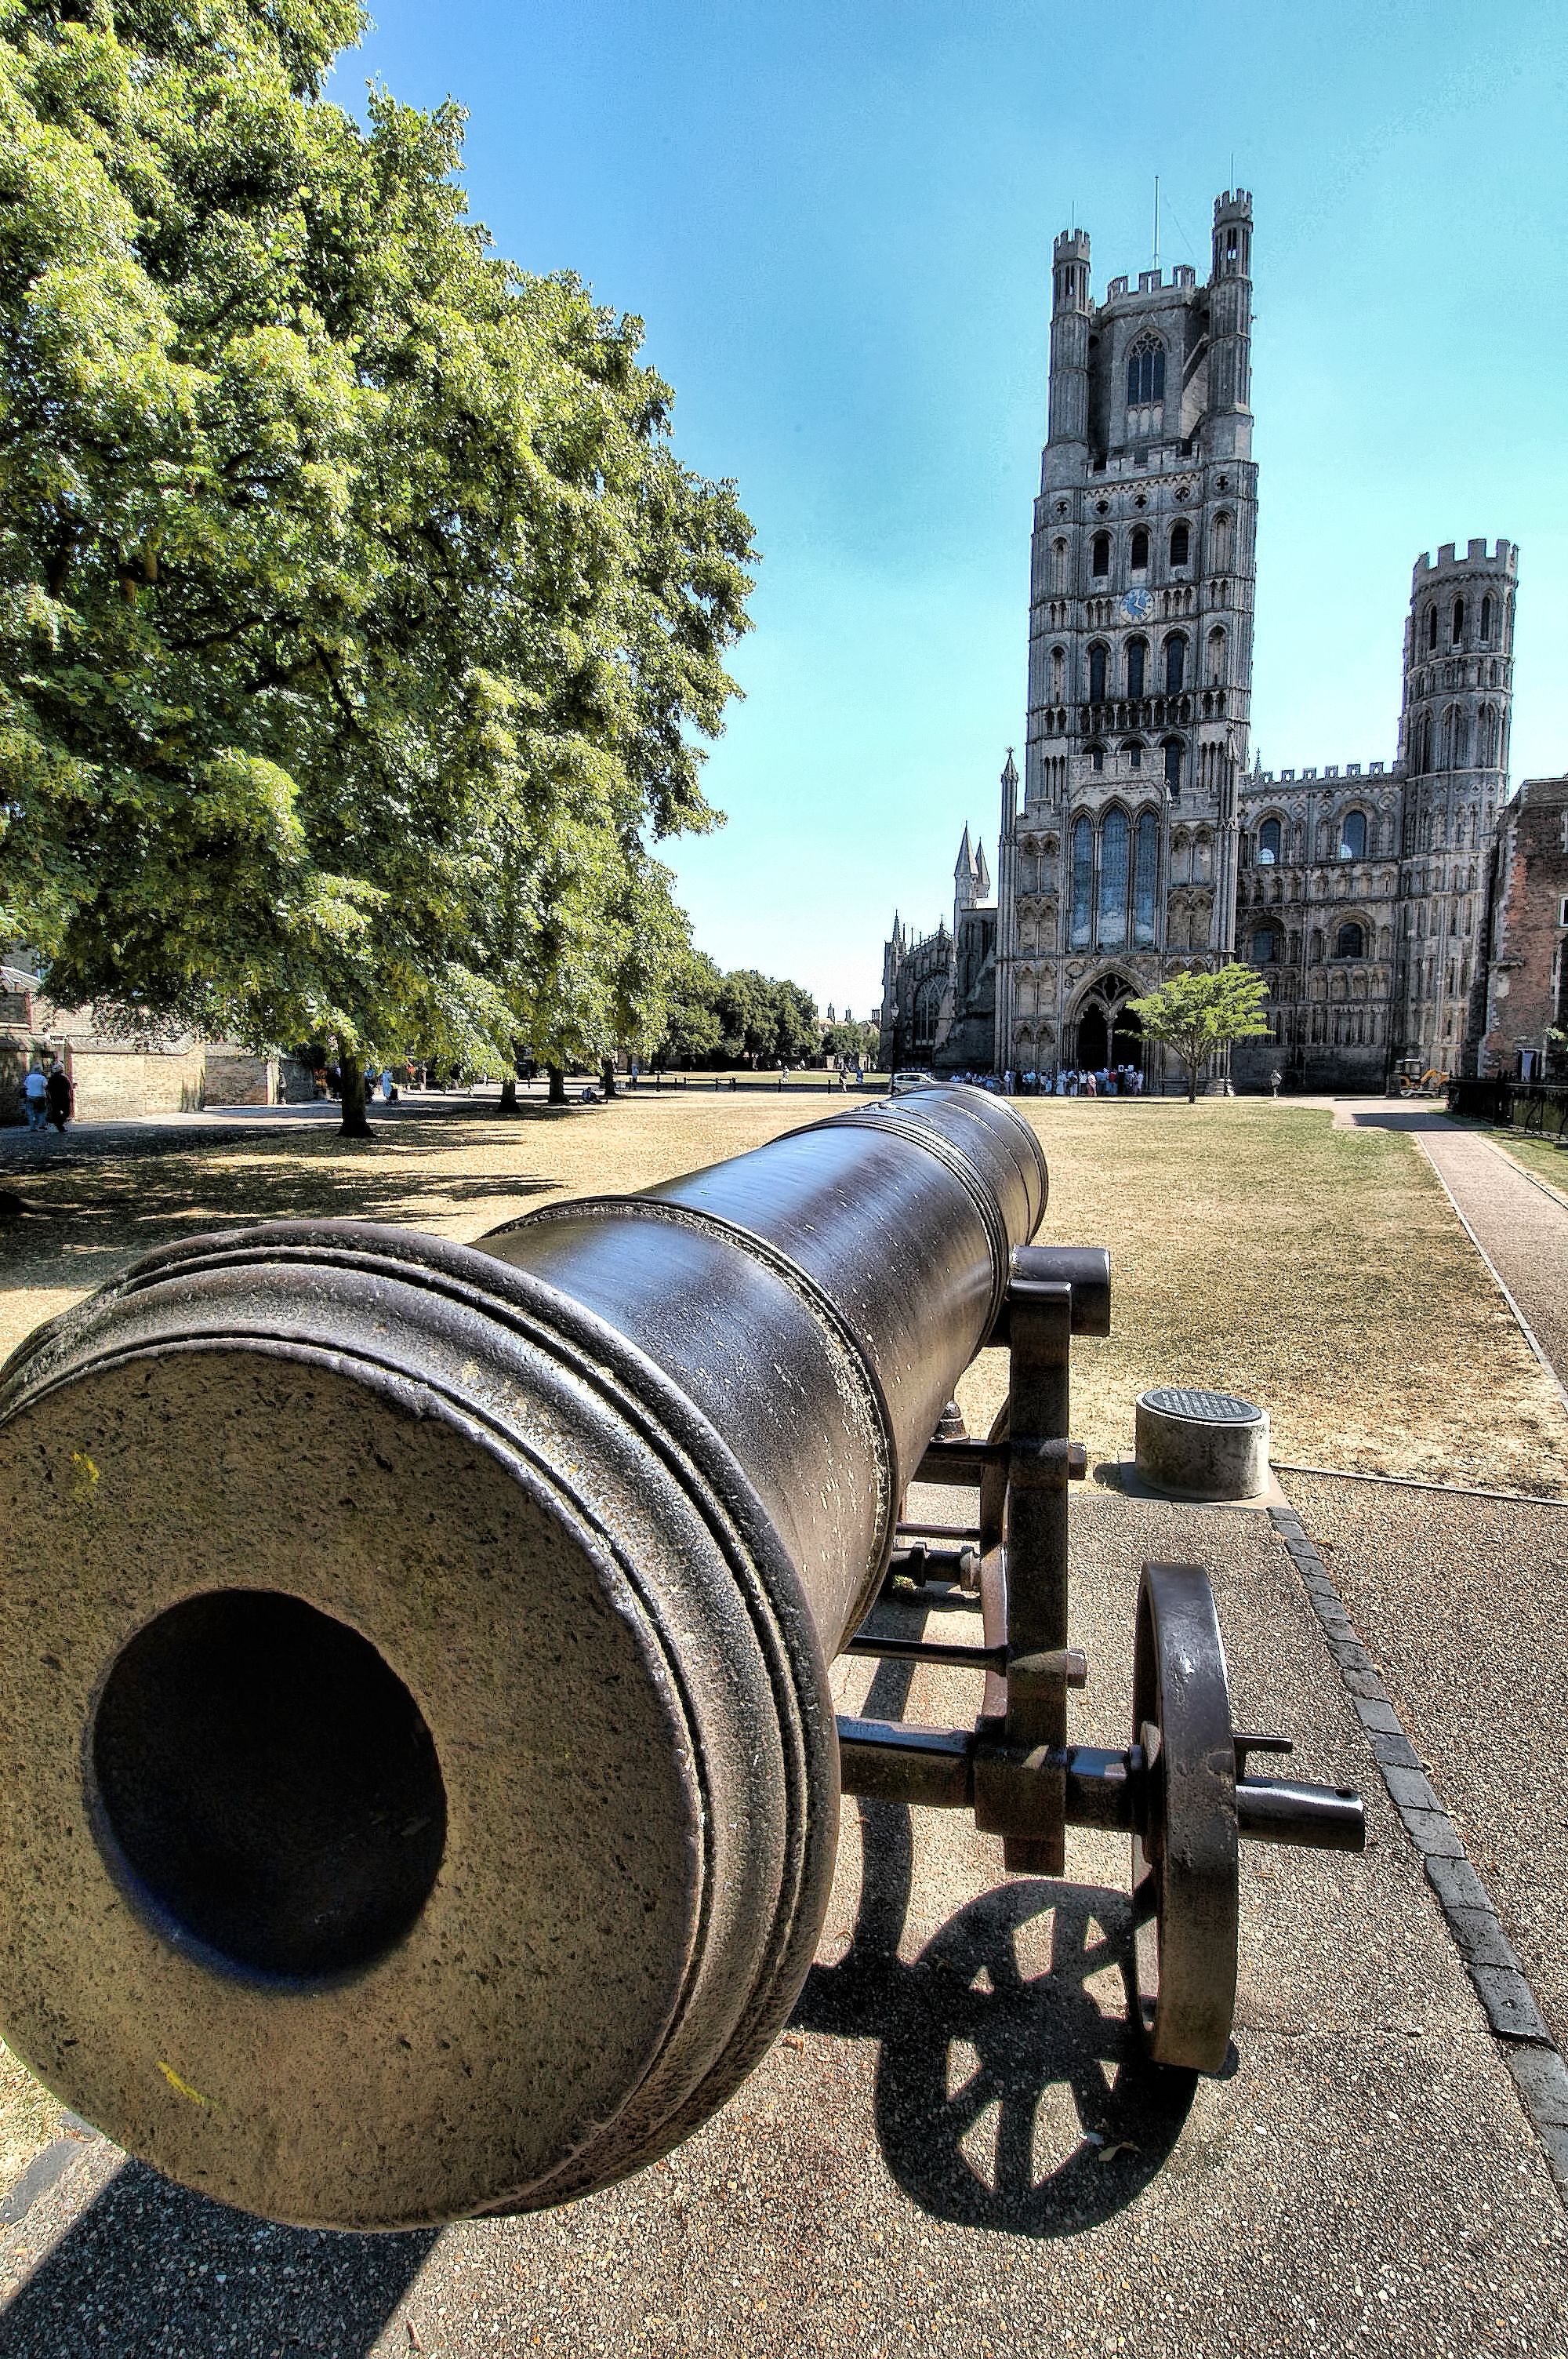
wheel, military, soldier, vehicle, cathedral, weapon, cannon, ely, palacegreen, westtower, man made object